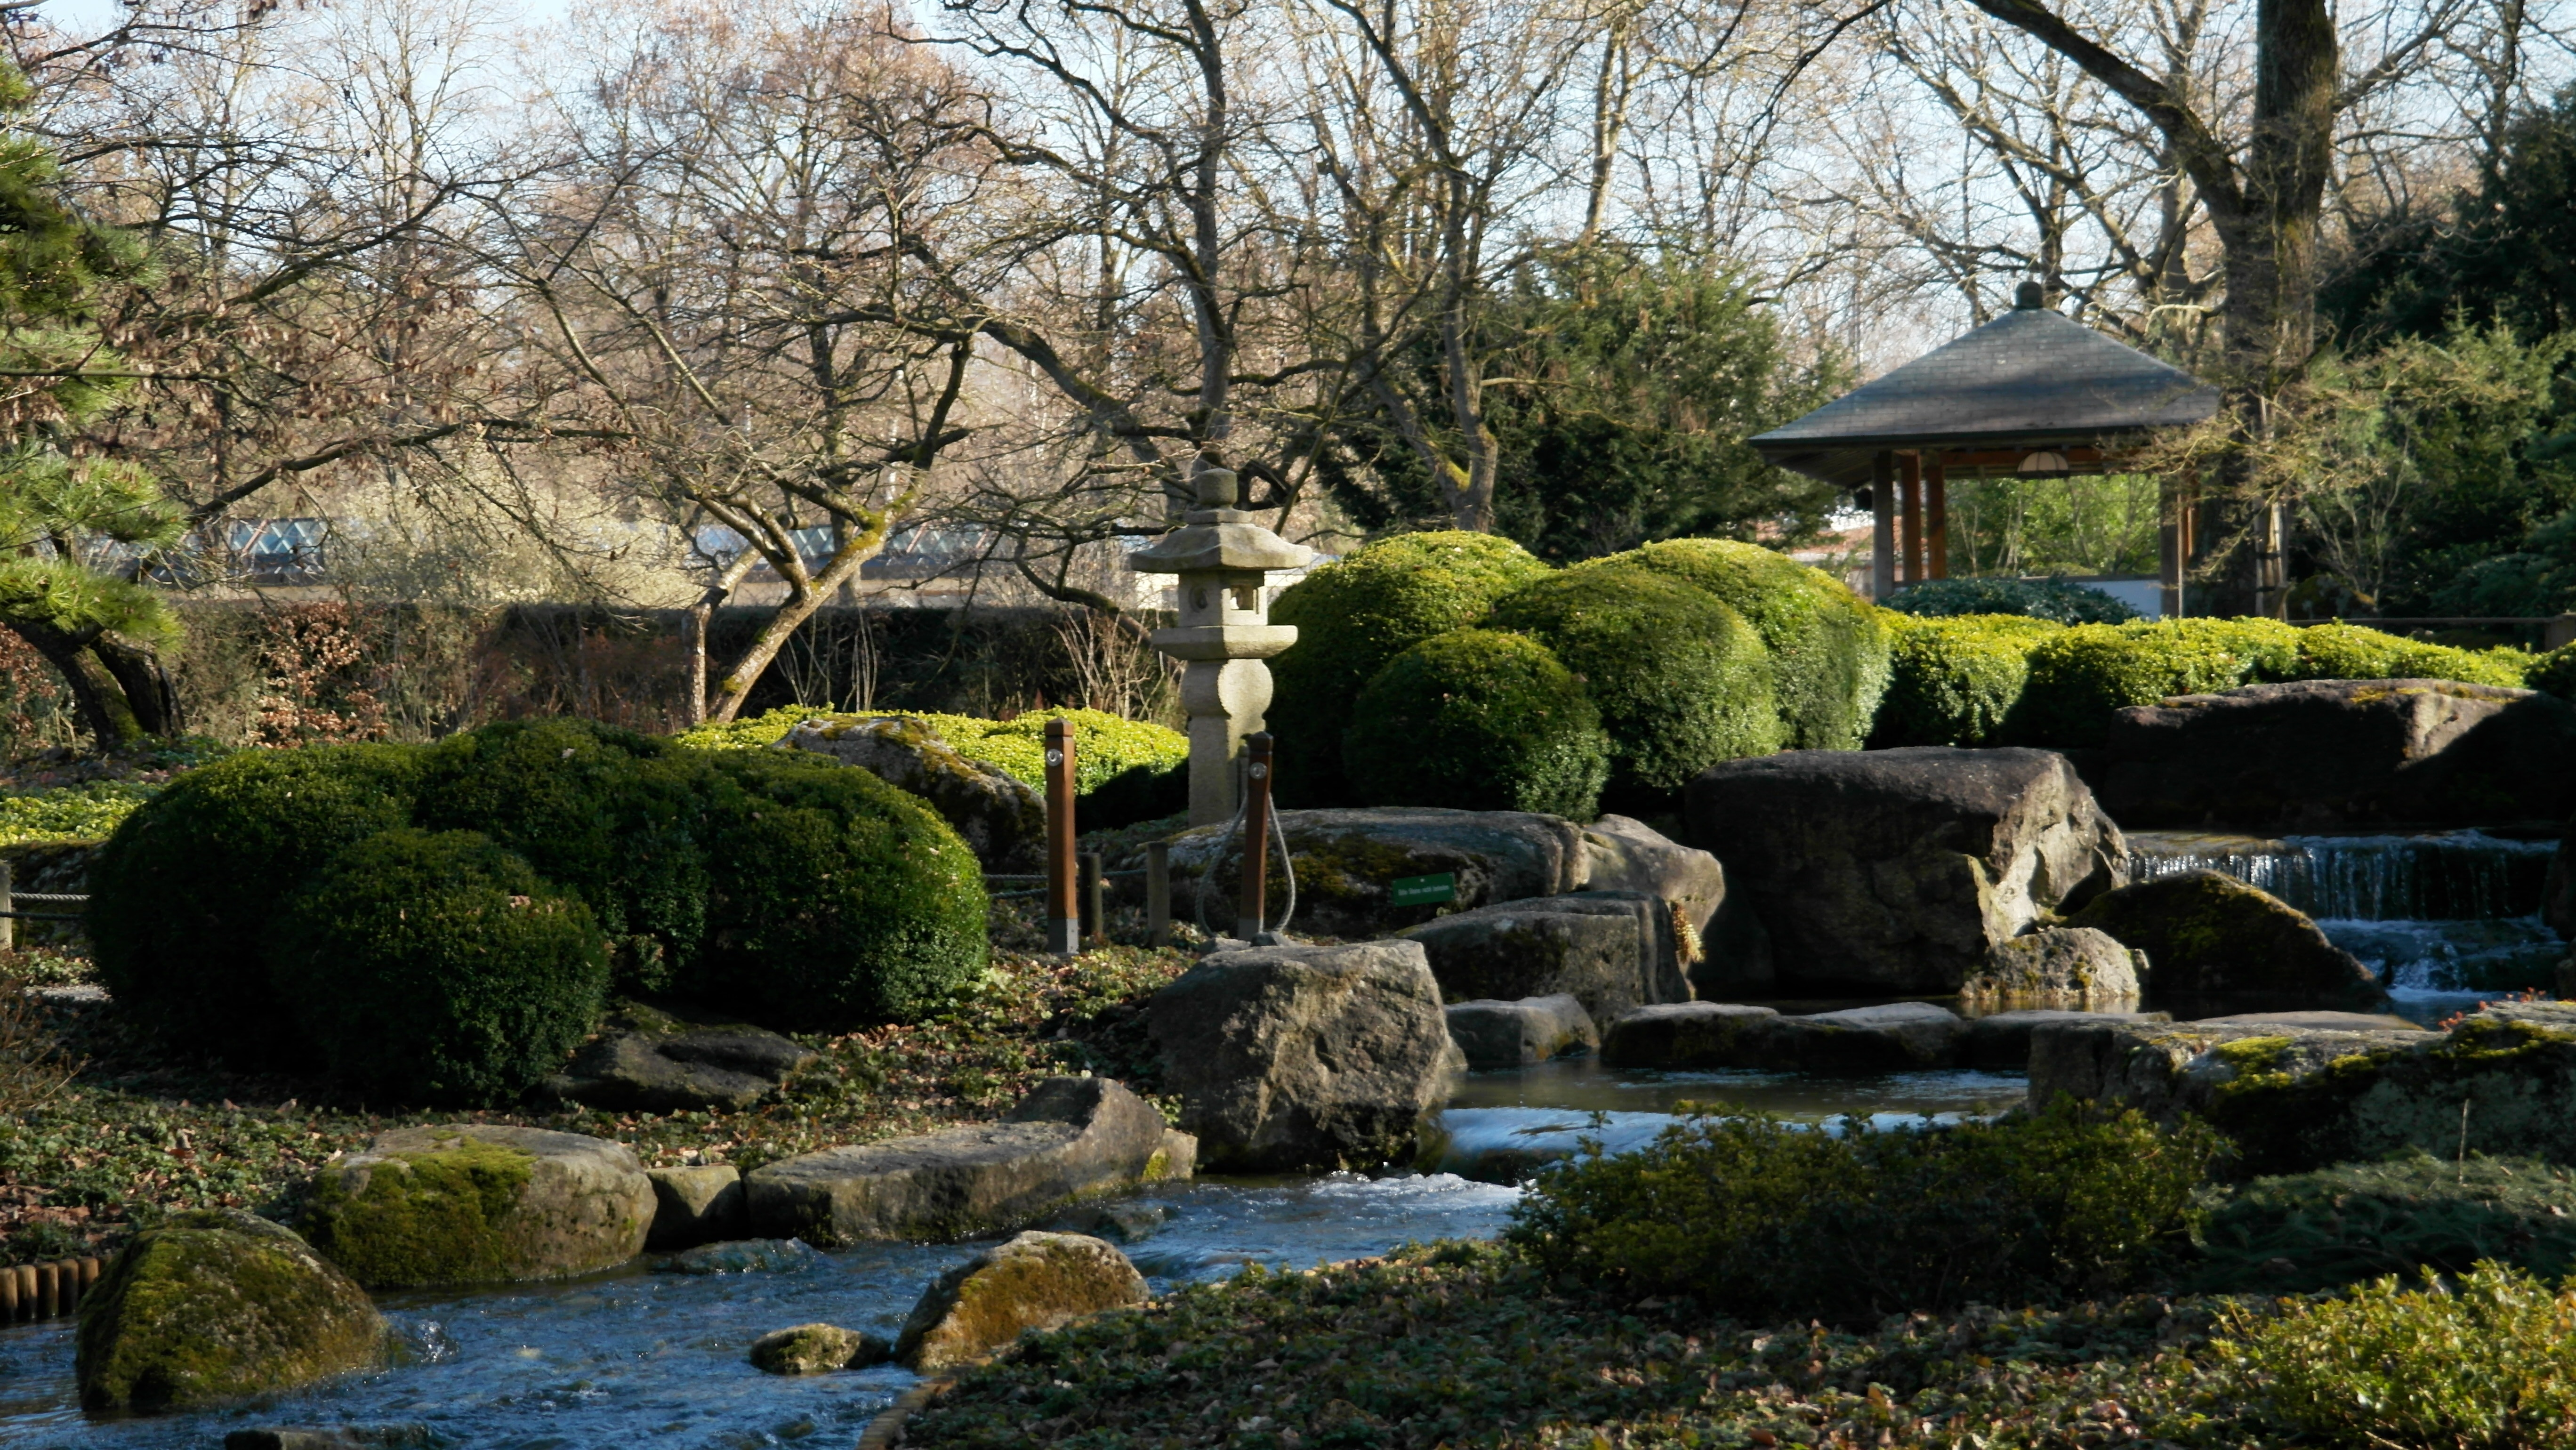
nature, plant, flower, pond, asian, stream, green, backyard, botany, garden, japanese garden, japanese, botanical garden, estate, woodland, traditional, harmony, embedded